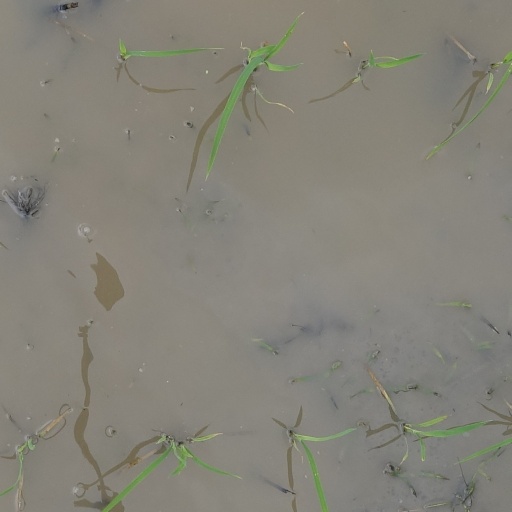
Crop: rice